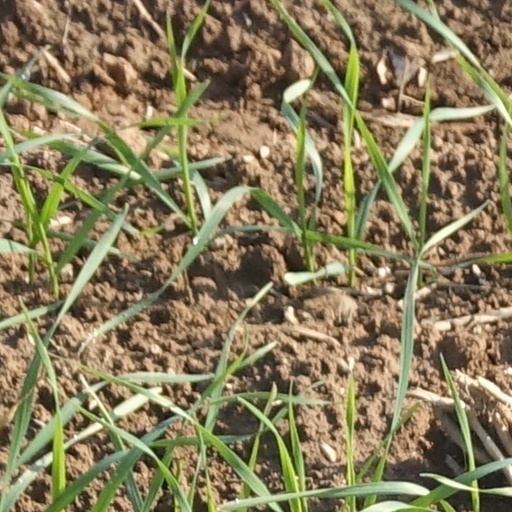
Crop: wheat